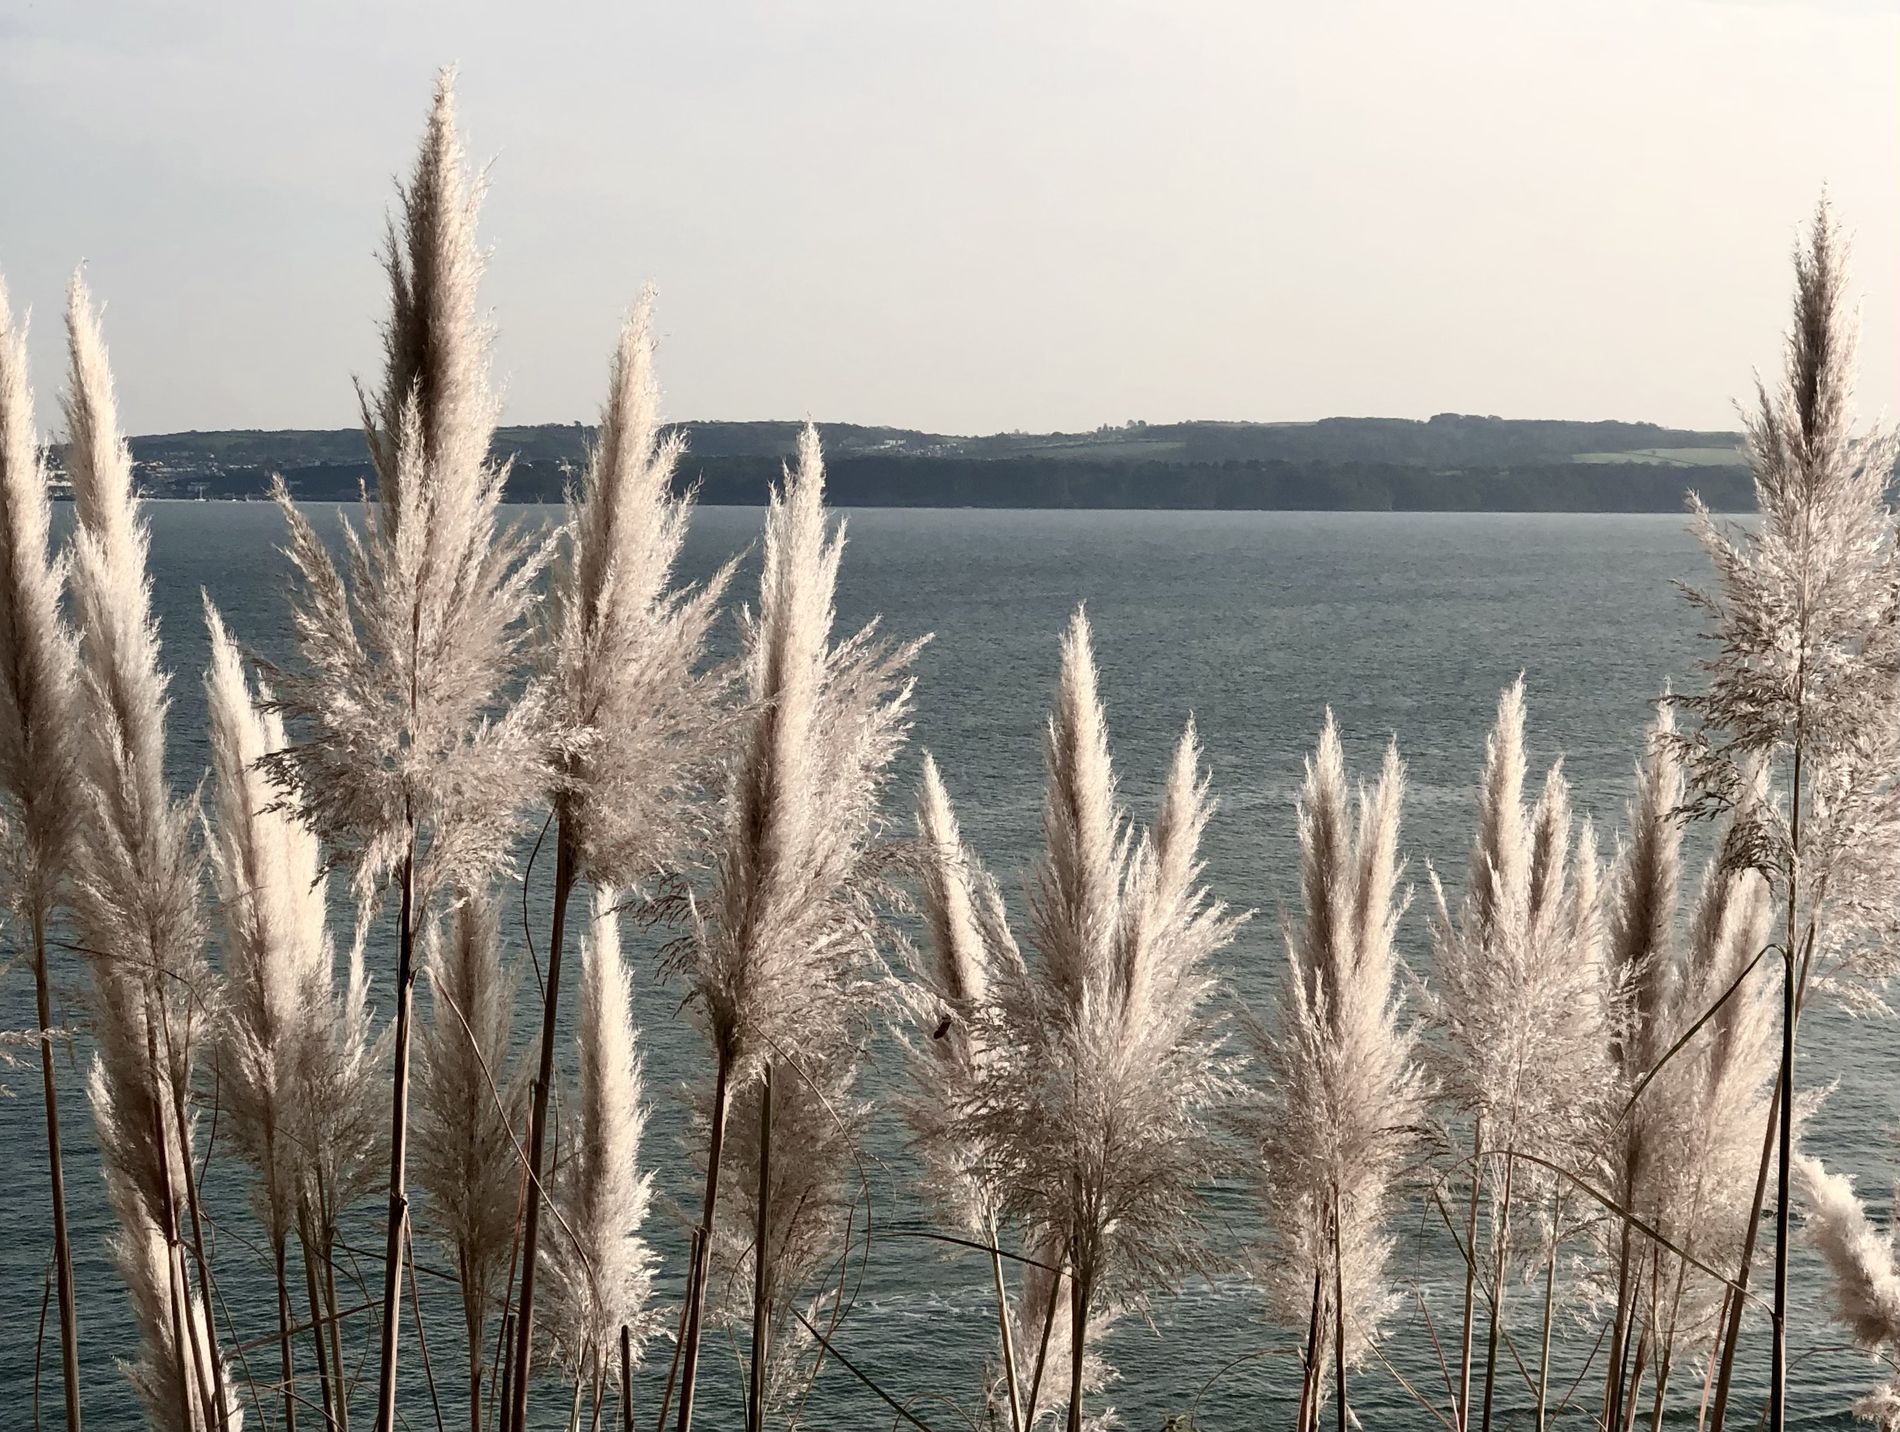
Coast's scenery.
White grass in the front, with the sea behind them, and the a coastline likely a coastal cliff, With the sky at the top.
A landscape shot taken in sunny, natural daylight of white grass and a coastal cliff, Neutral colors dominant, lighting is bright on the grass having a off-white reflection with the blue sea behind it with soft ripples, Coastline in the distance, Giving off a serenity atmosphere to the shot.
Labels: Plant, Reed, Nature, Outdoors, Scenery, Vegetation, Grass, Sky, Water, Landscape, Lake, Sea, Coast, White grass
Camera: Apple iPhone 8 Plus
Lens: iPhone 8 Plus back dual camera 6.6mm f/2.8
Aperture: F2.8
Exposure: 1/727 sec
ISO: 20
Focal length: 6.6